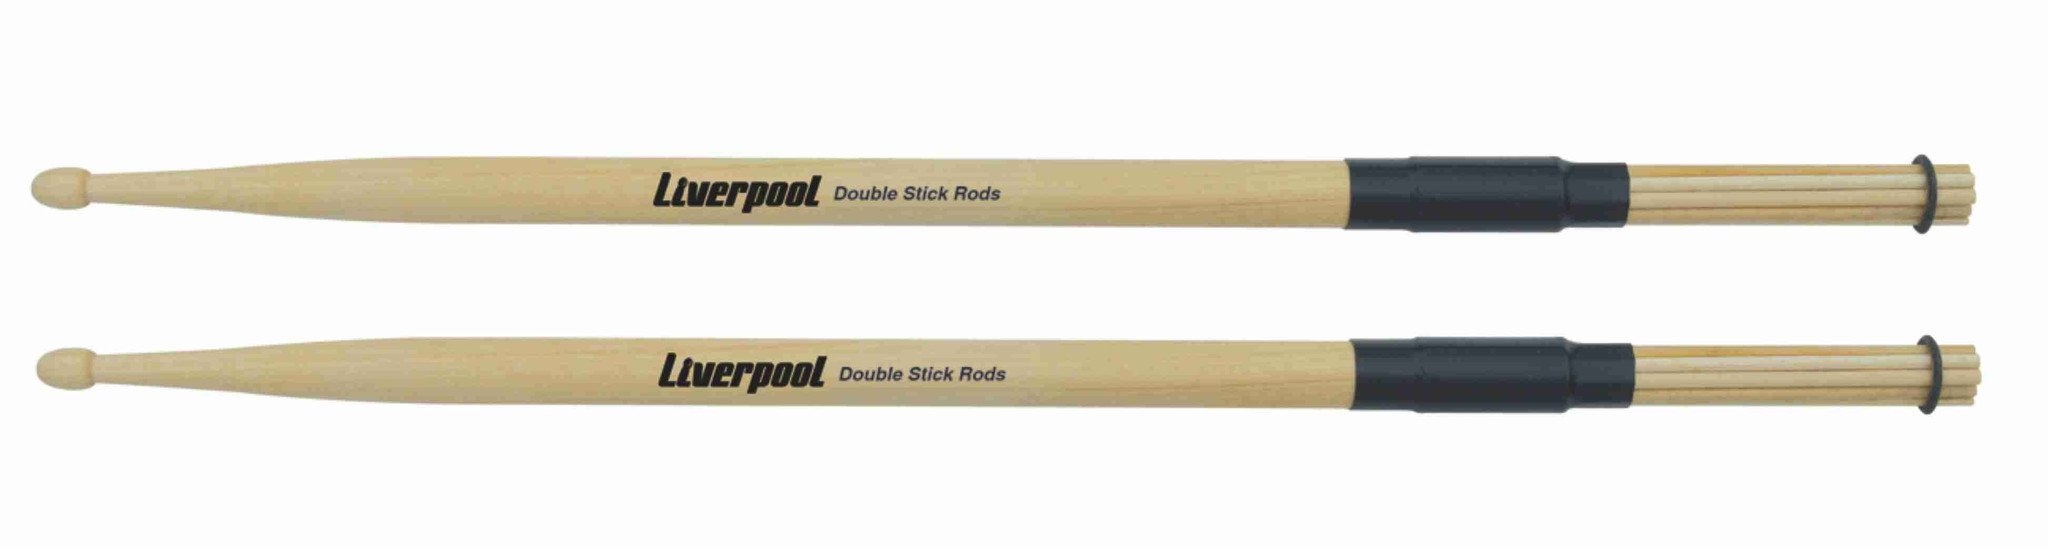
Liverpool Bamboo Rod/Tip Stick Combo
Bamboo Rods on one end and wood tip on the other. Great for playing all types of musical styles. Sold in pairs.
Brand: Liverpool
Category: Arts & Entertainment > Hobbies & Creative Arts > Musical Instrument & Orchestra Accessories > Percussion Accessories > Drum Sticks & Brushes > Drum Sticks